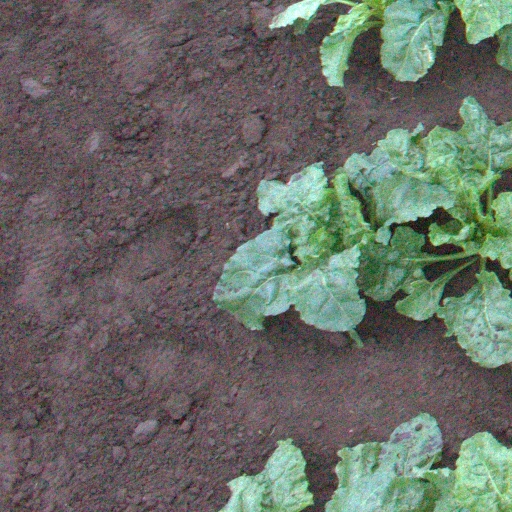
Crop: sugar beet